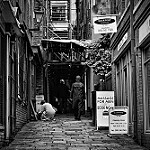
Label: street